Univariate (statistics)

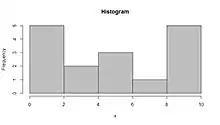
histogram

Histograms are used to estimate distribution of the data, with the frequency of values assigned to a value range called a bin.